Theodore Mook

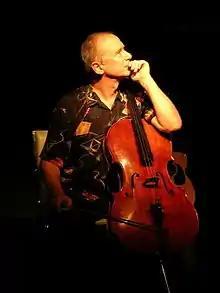
Mook performing at Beyond Baroque in Los Angeles, with the tenor violin

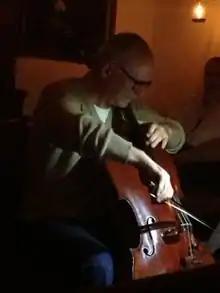
Theodore Mook performing at Star Island

Theodore Mook (born February 26, 1953, Mount Kisco, New York) is an American cellist who has played in more than 1,000 Broadway performances in New York City, produced records, played on motion picture soundtracks and, along with Ezra Sims, invented computer fonts used in microtonal music composition. He is best known for his interest and contributions to microtonality music.